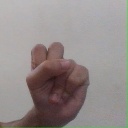
अक्षर: स